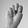
ASL letter: N